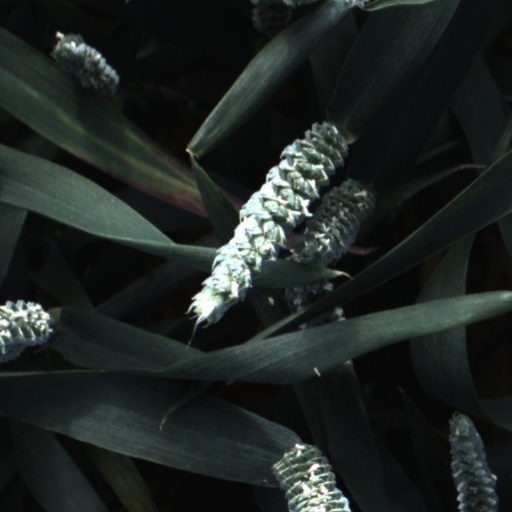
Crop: wheat